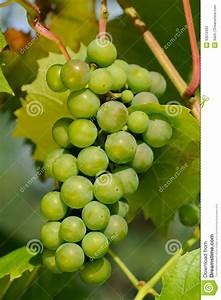
Label: grape